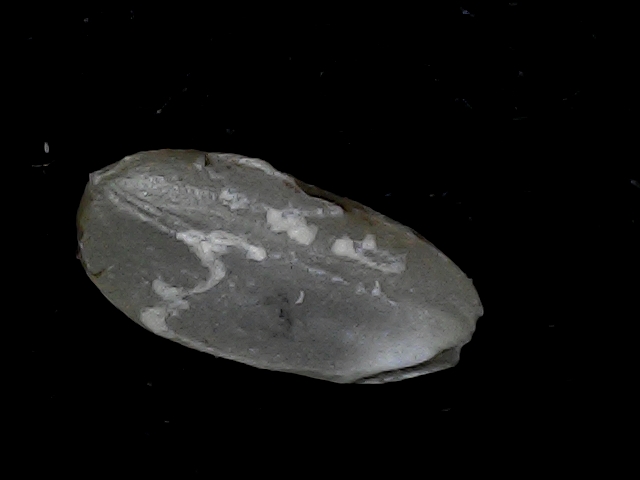
Rice variety: BD95